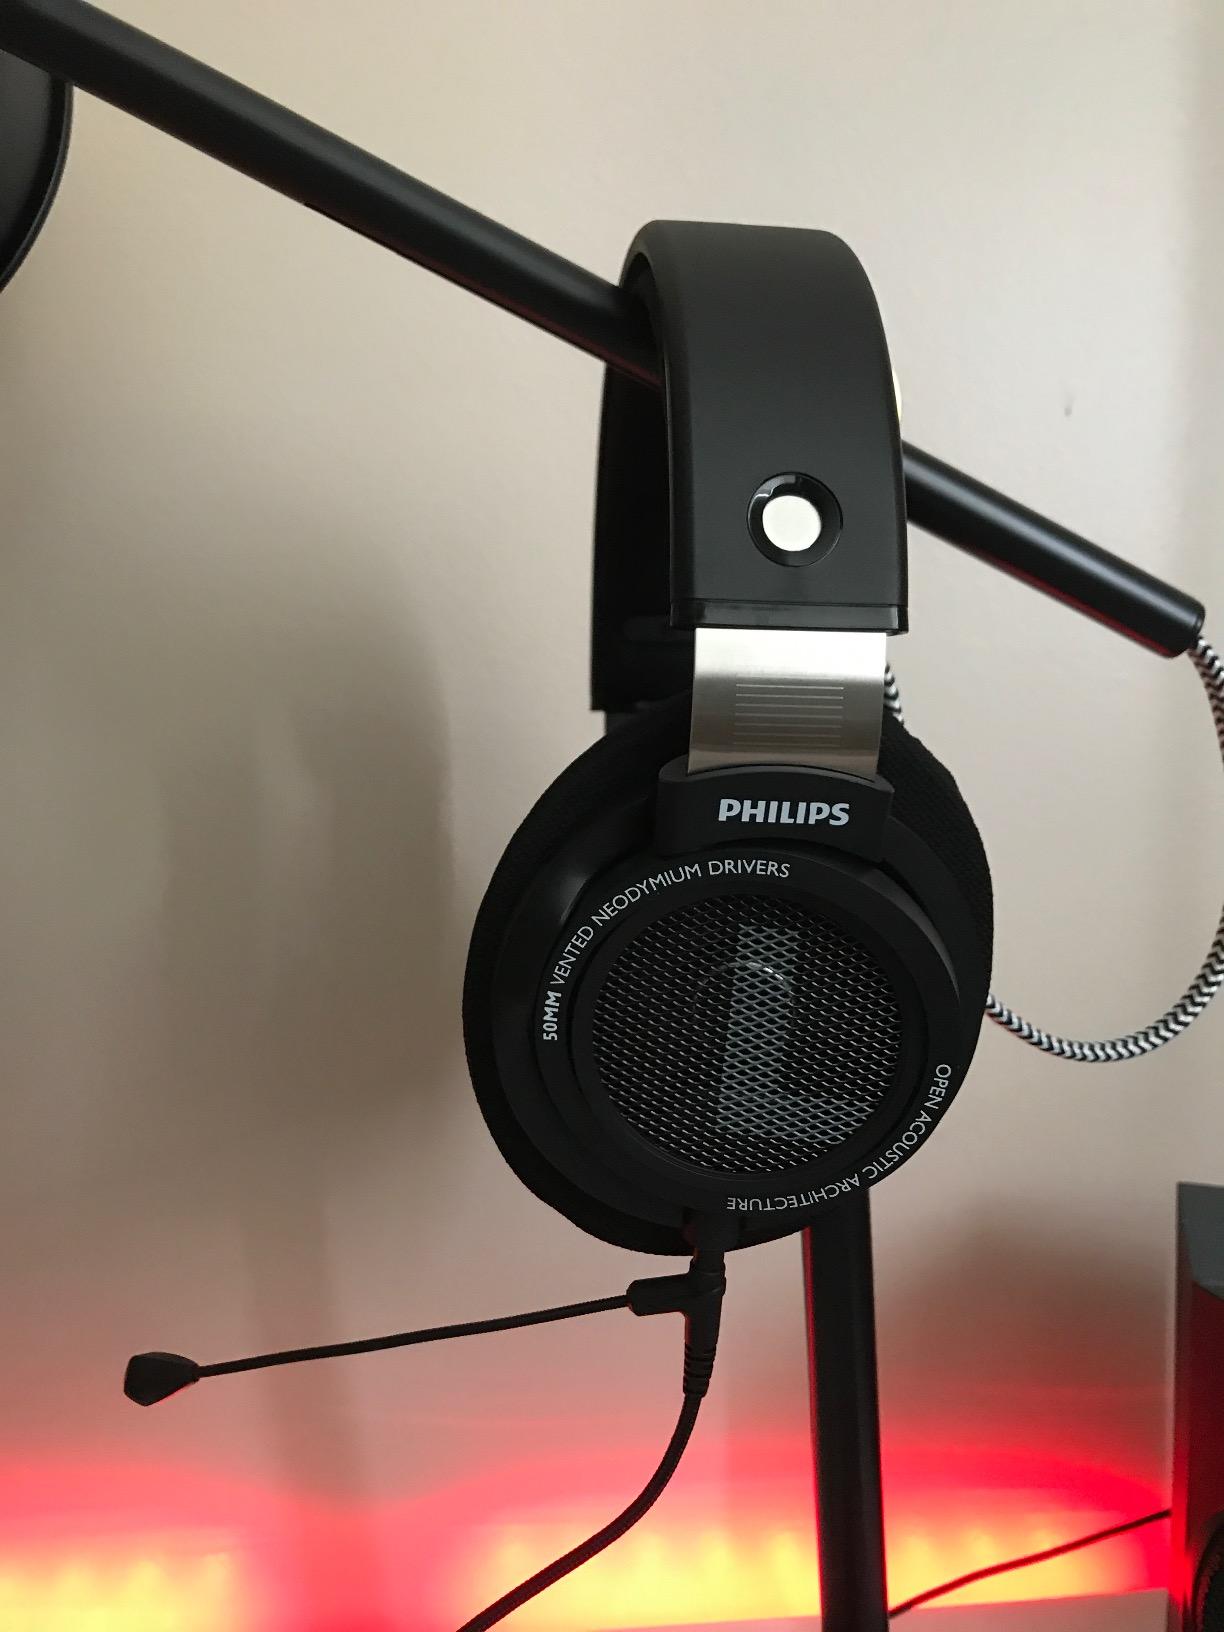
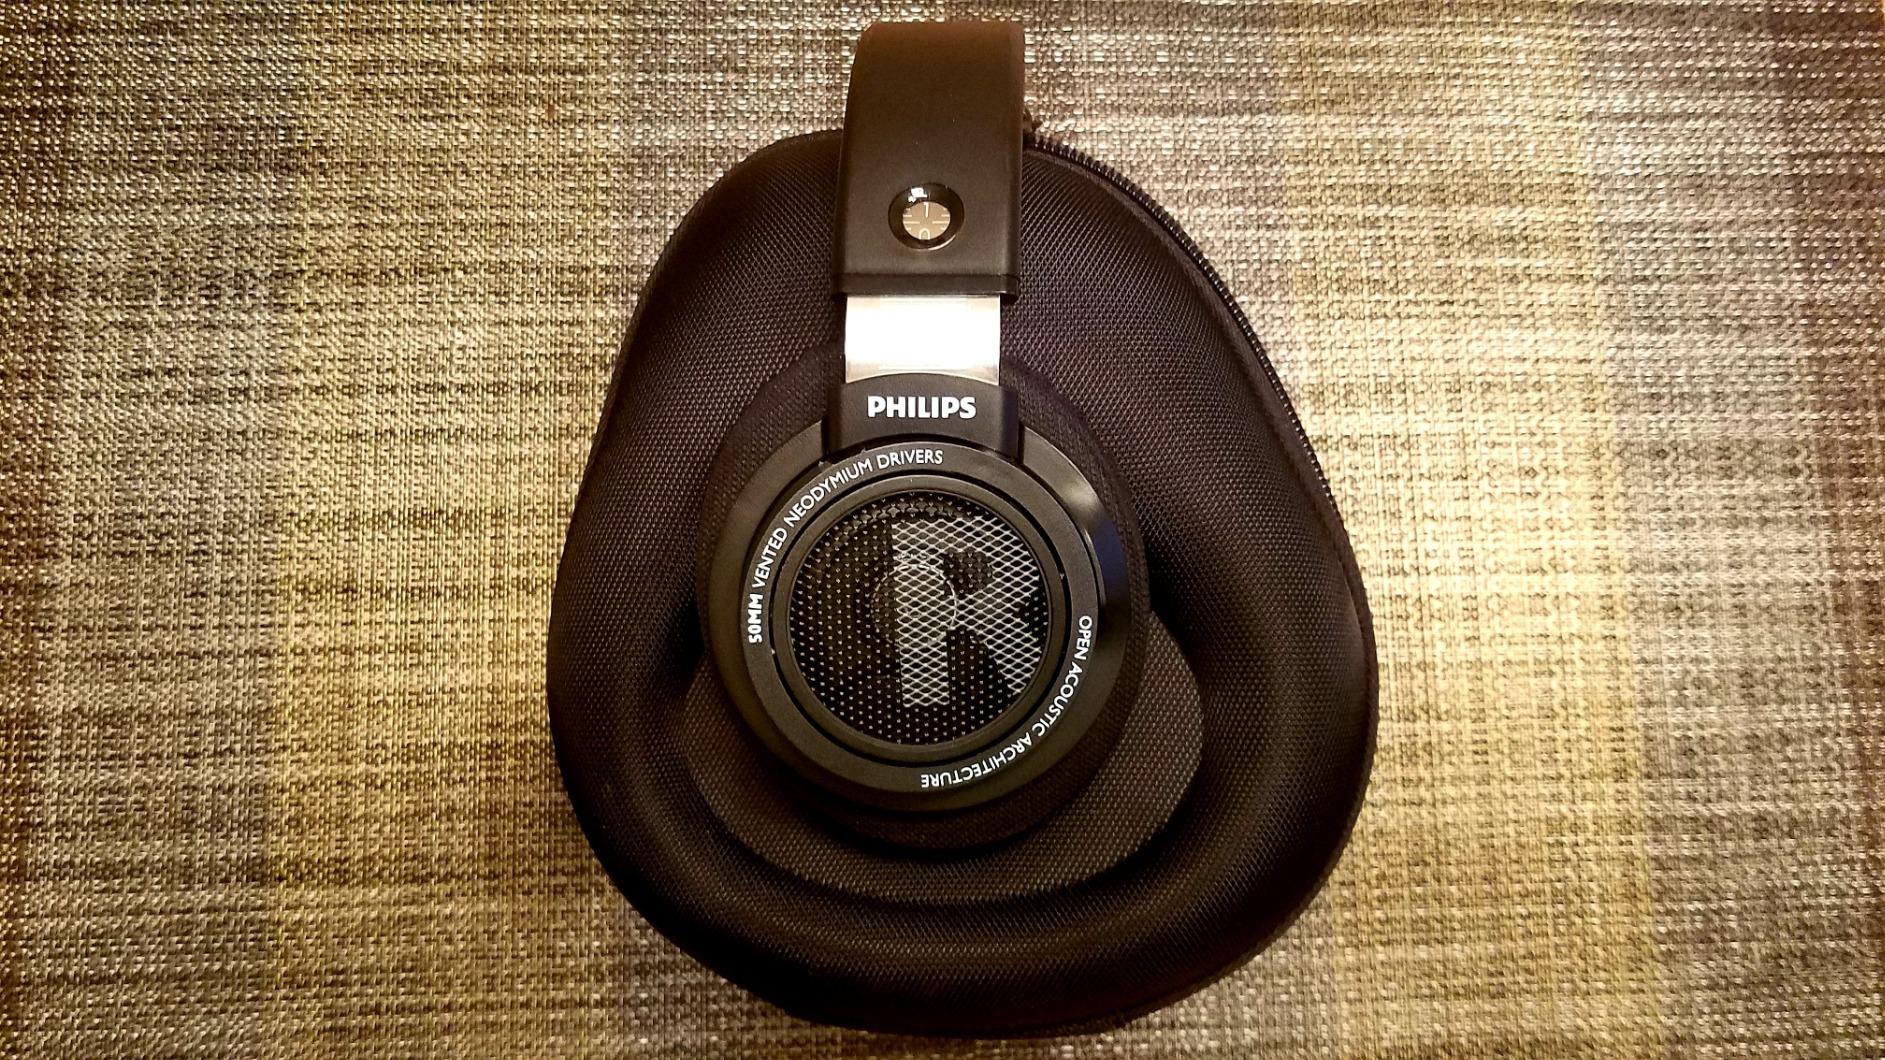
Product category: headphones
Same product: yes